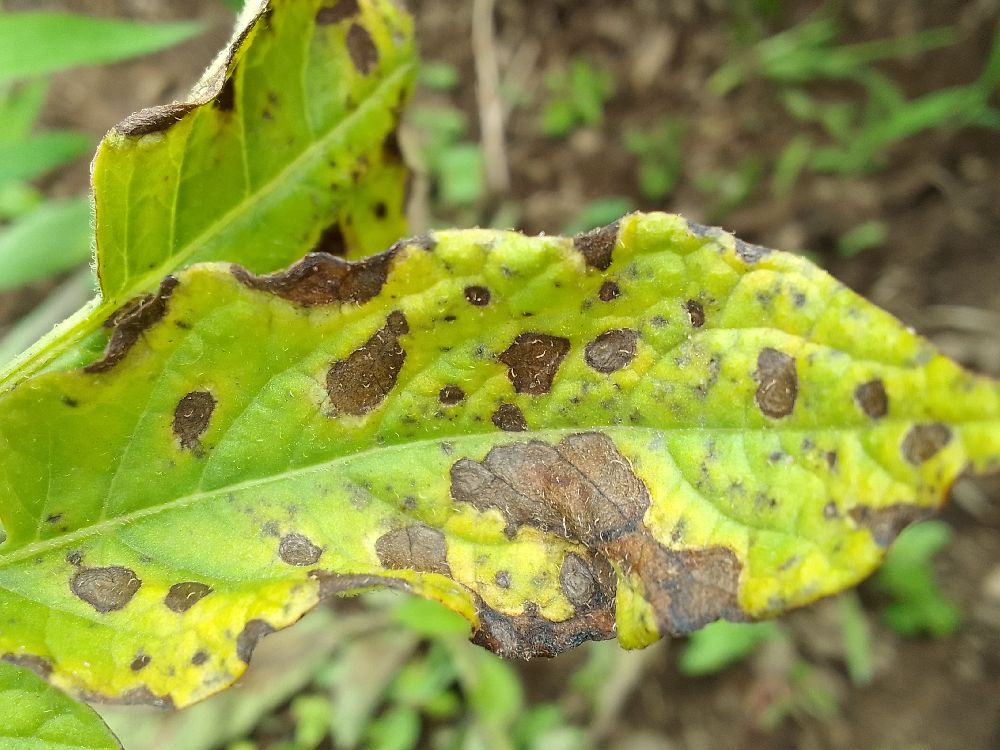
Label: Early blight